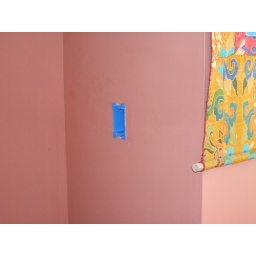
The box is in the wall